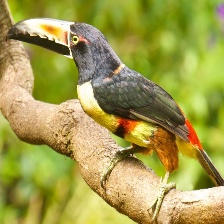
Species: COLLARED ARACARI
Scientific name: PTEROGLOSSUS TORQUATUS
ImageNet parent category: toucan